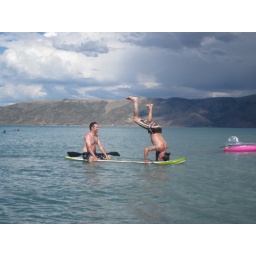
the dudes in bear lake